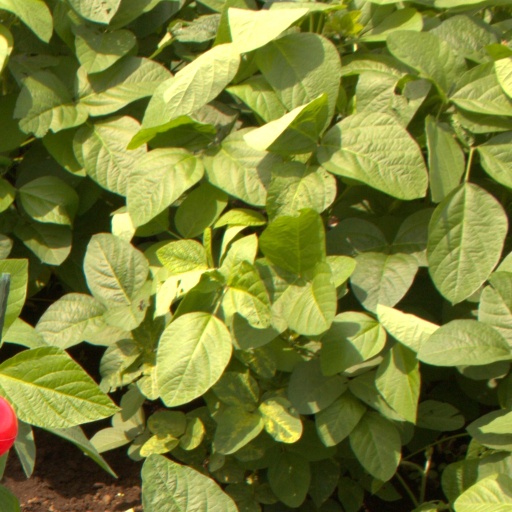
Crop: soybean